Anthony de la Roché

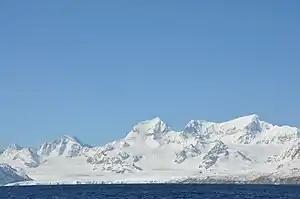
Allardyce Range, South Georgia

Seixas y Lovera insisted in his publications that Spain should effectively control both Strait of Magellan and Cape Horn routes to the Pacific coast of Spanish America and to Spanish East Indies, stressing also the strategic value of the pertaining Le Maire, Brouwer and La Roché seaways. Already in 1584 the Spanish expedition of Pedro Sarmiento de Gamboa founded two fortified settlements in the Strait of Magellan, albeit short-lived ones. The Dutch and the French had their own strategic interests in the region and tried to establish effective occupation over certain territories in Chile and the Falklands respectively.